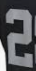
Number: 2